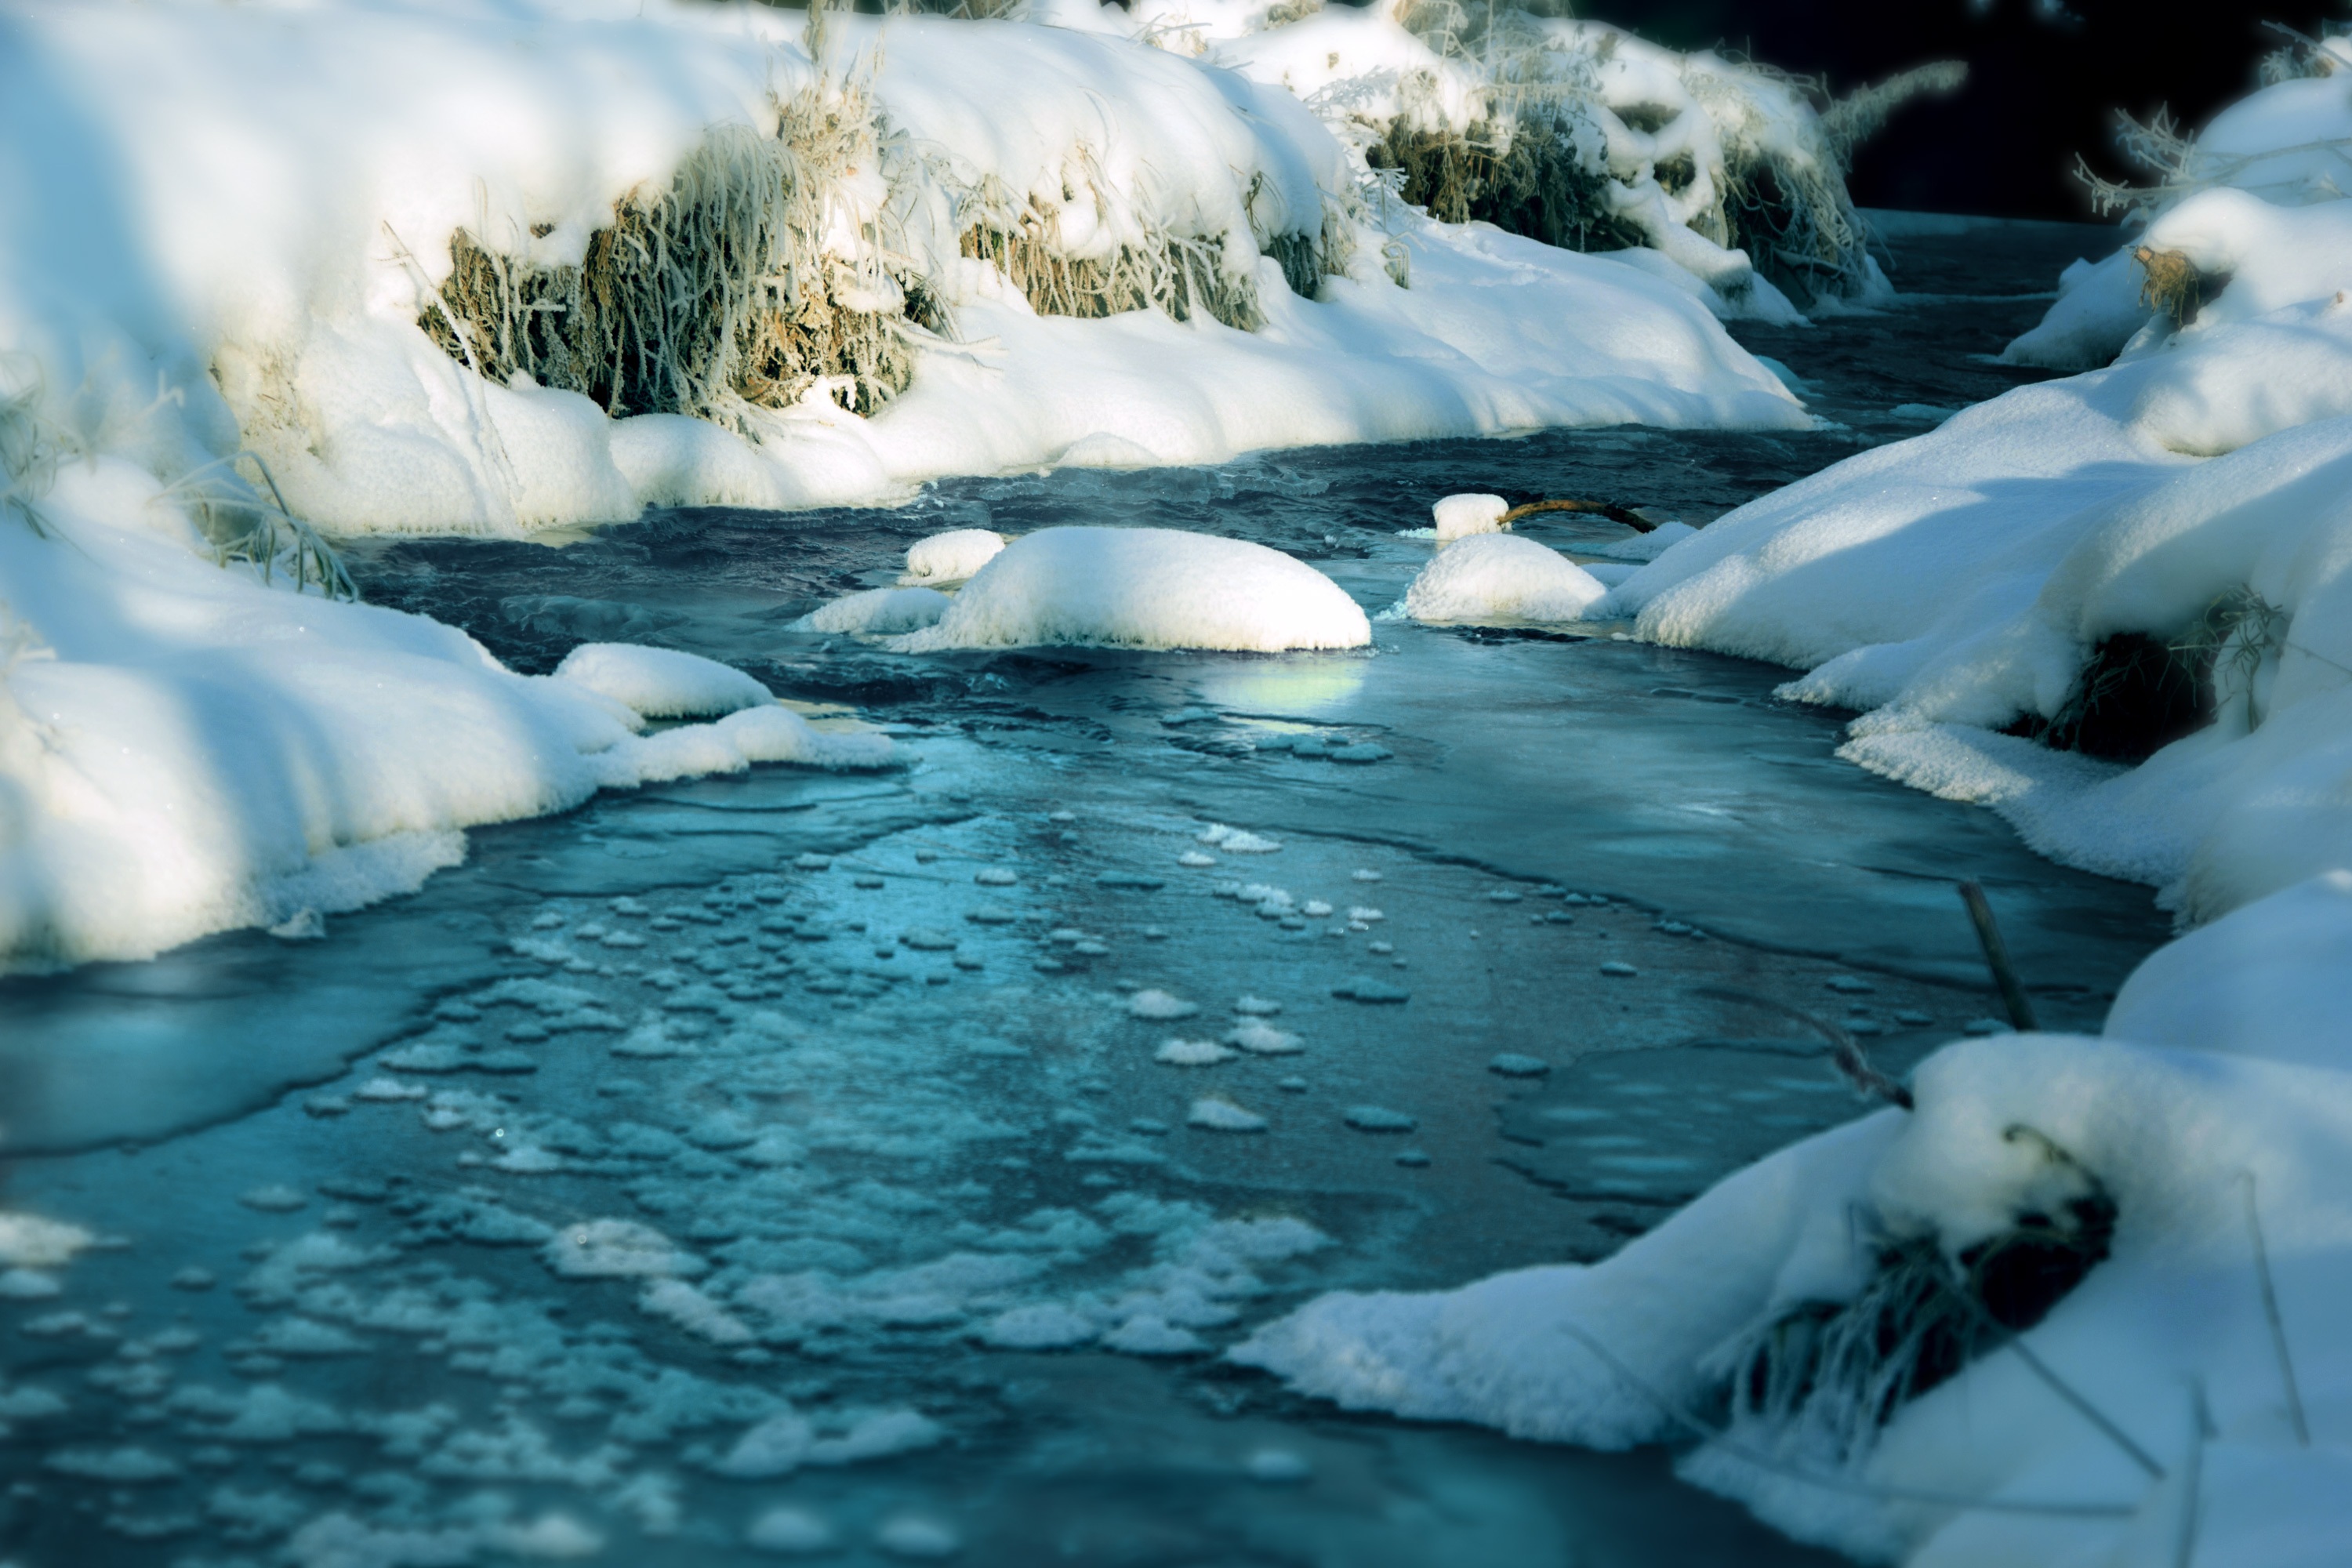
sea, water, nature, snow, winter, wave, river, ice, blue, arctic, season, iceberg, melting, freezing, arctic ocean, glacial landform, ice cap, sea ice